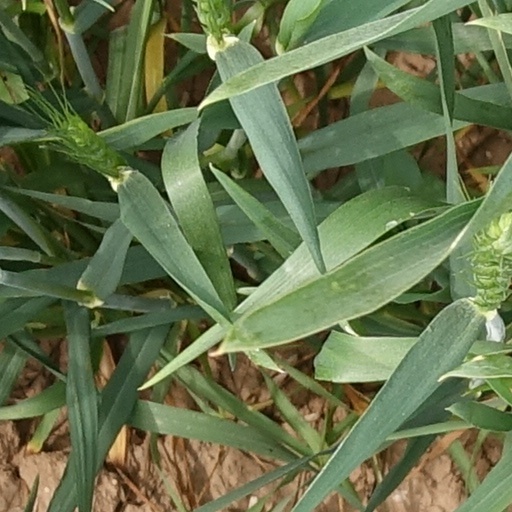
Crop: wheat